Franklin Pierce

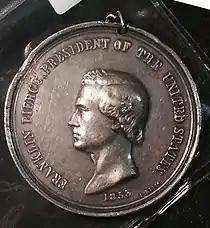
Photograph of Indian Peace Medal

Buchanan had urged Pierce to consult Vice President-elect King in selecting the Cabinet, but Pierce did not do so—Pierce and King had not communicated since they had been selected as candidates in June 1852. By the start of 1853, King was severely ill with tuberculosis, and went to Cuba to recuperate. His condition deteriorated, and Congress passed a special law allowing him to be sworn in before the American consul in Havana on March 24. Wanting to die at home, he returned to his plantation in Alabama on April 17 and died the next day. The office of vice president remained vacant for the remainder of Pierce's term, as the Constitution then had no provision for filling the vacancy. This extended vacancy meant that for nearly the entirety of Pierce's presidency the Senate President pro tempore, initially David Atchison of Missouri, was next in line to the presidency.